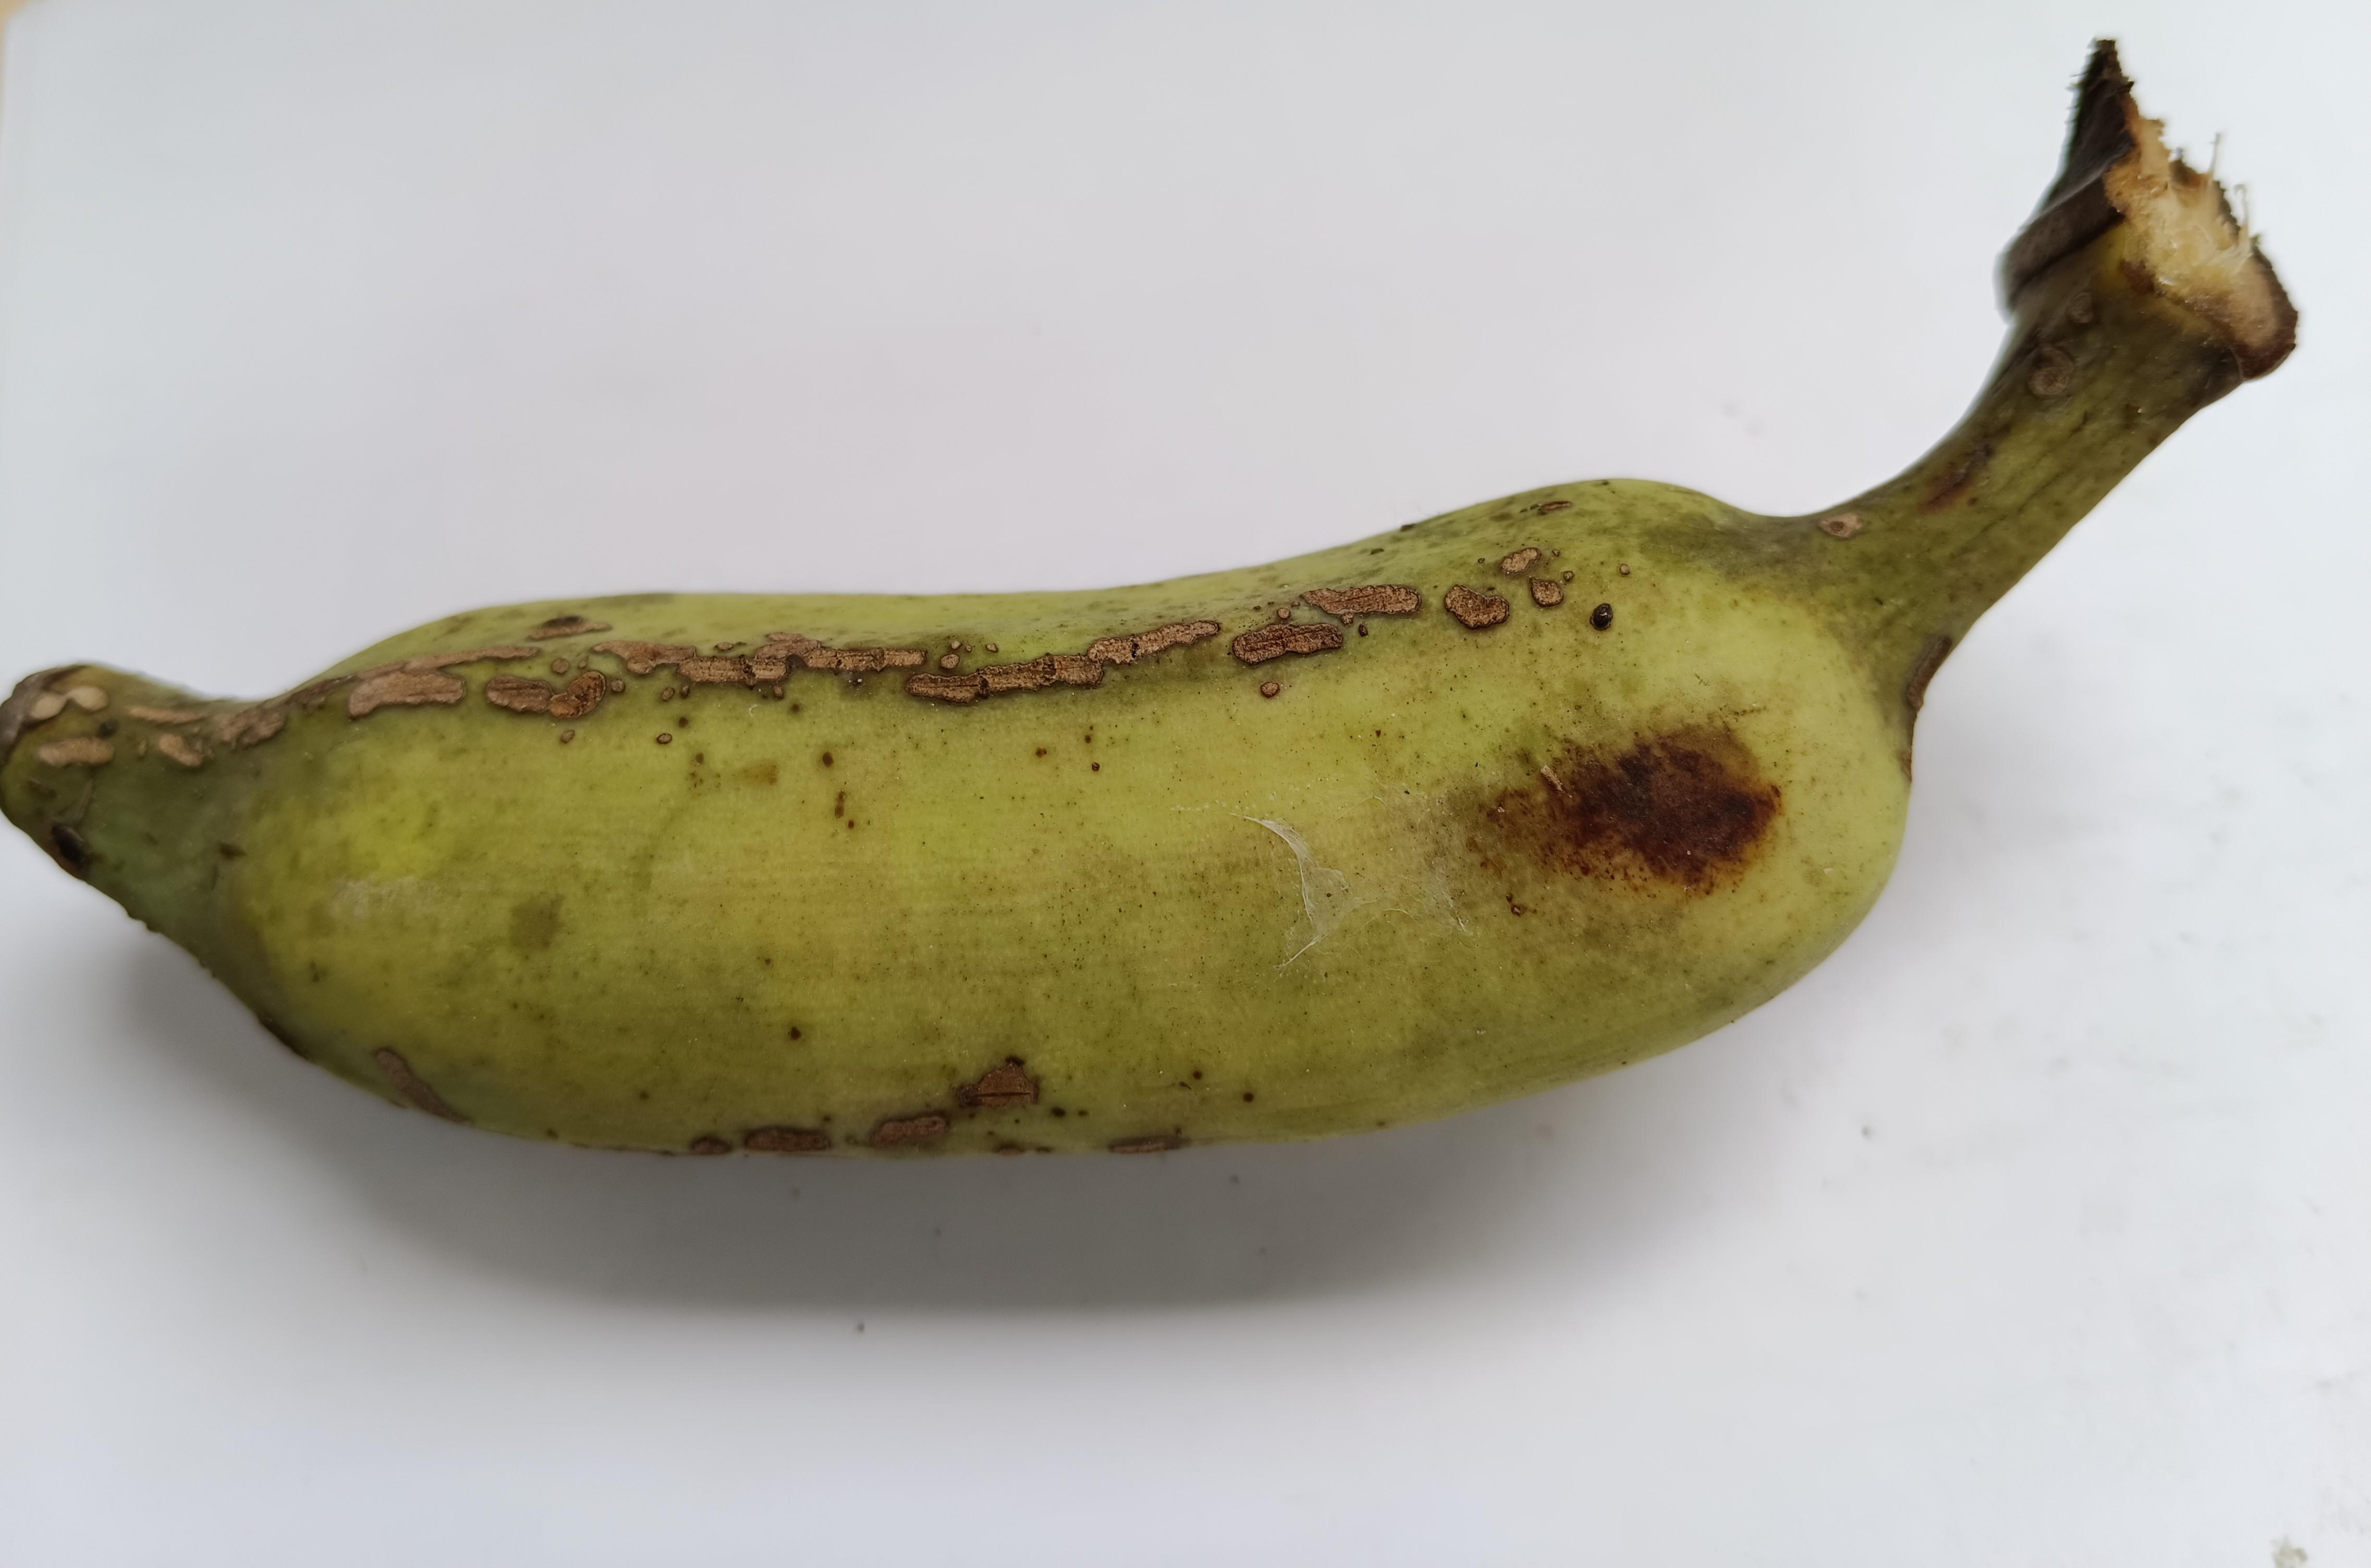
Banana variety: Deshi